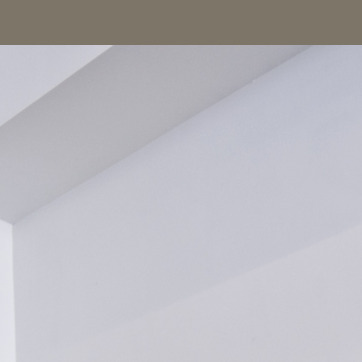
Material: painted